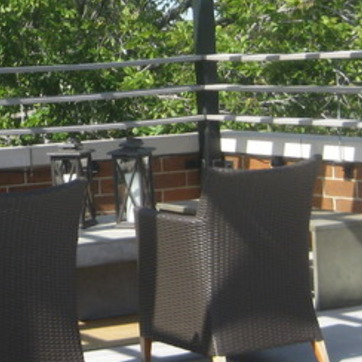
Material: brick